J.C. Bartlett House

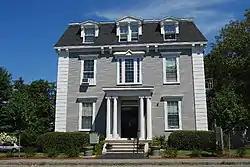

The J.C. Bartlett House is a historic house located in Taunton, Massachusetts. The house was built in 1880 for J.C. Bartlett, a prosperous mining engineer. It was added to the National Register of Historic Places in 1984.